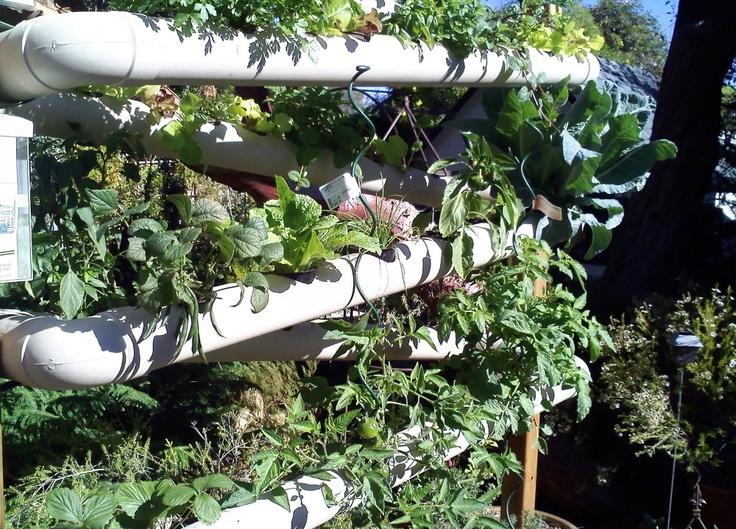
Ni baadhi ya mimeo zilizoweza kupandwa kwa utumiaji wa kilimo ya kisasa, hasa katika kuweza kutumia baadhi ya teknologia ya mofimu tofauti tofauti wa kilimo katika upandaji wa mimea hizi, bali na hayo ikiwa ni moja ya kuweza kuhifadhi sehemu tofauti tofauti za mazingira katikazo ikiwa sehemu ya kilimo.